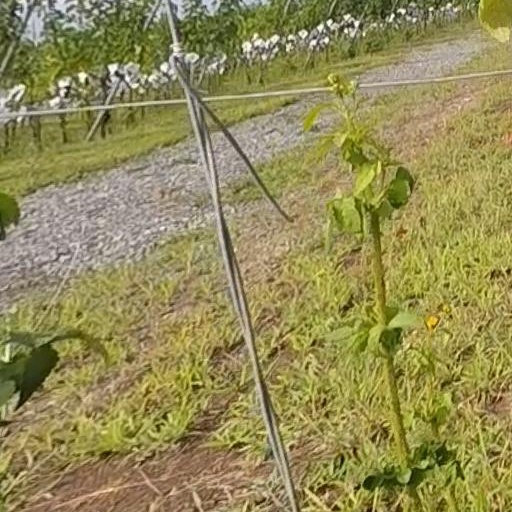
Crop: grape